Fifty Fifty (group)

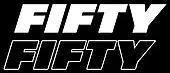
Fifty Fifty's official logo (2022–2024)

After two years of training, on November 14, Fifty Fifty announced that they would be debuting within the month by releasing the group's official logo image posted across all the group's social media accounts. The same day, a pre-released music video for the song "Lovin Me" was released on their official YouTube channel. The members were revealed on November 15 through the concept photo of their debut album, which revealed the names and the debut date, and official photos of the members for the first time. A performance video of "Log In" was also released the same day.